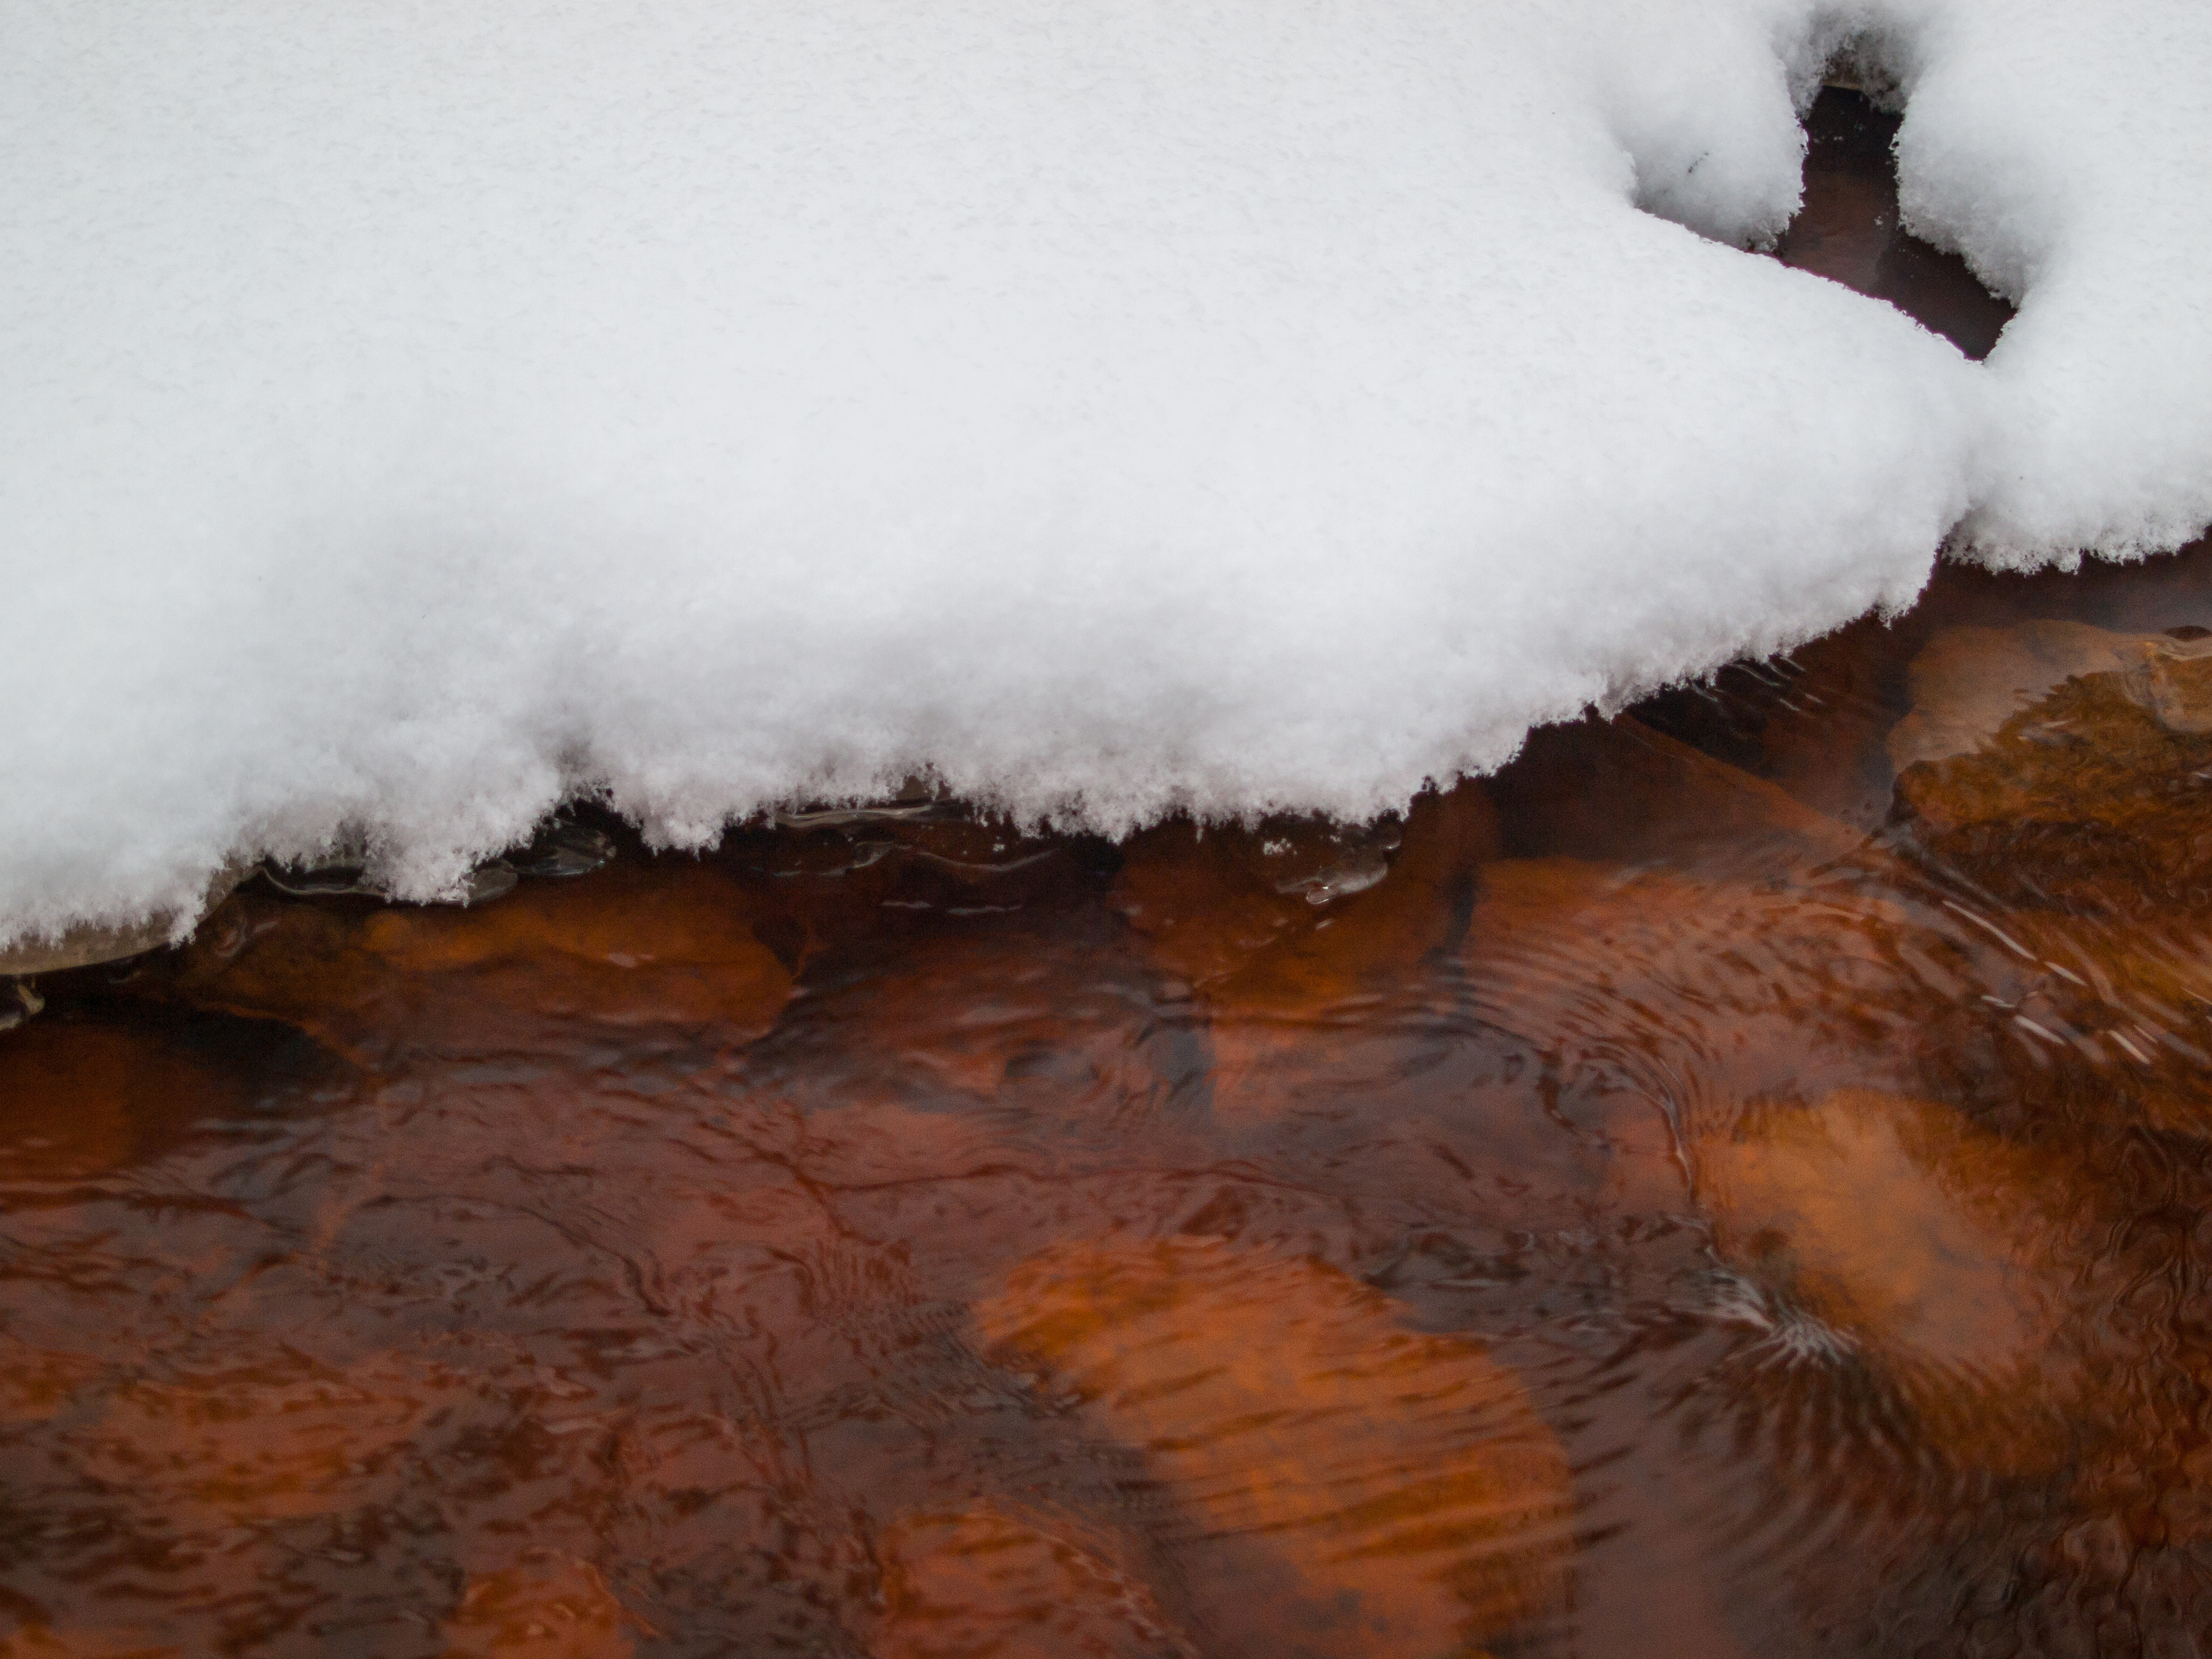
images, snow, wood, landscape, automotive tire, water, geological phenomenon, freezing, art, winter, frost, soil, twig, rock, cloud, precipitation, pattern, cumulus, fur, roof, sky, wind wave, bedrock